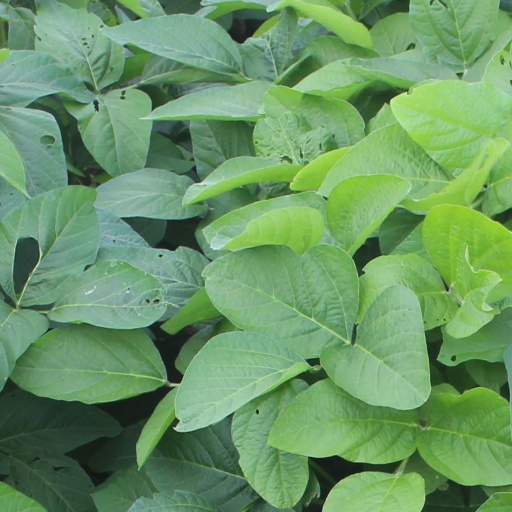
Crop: soybean